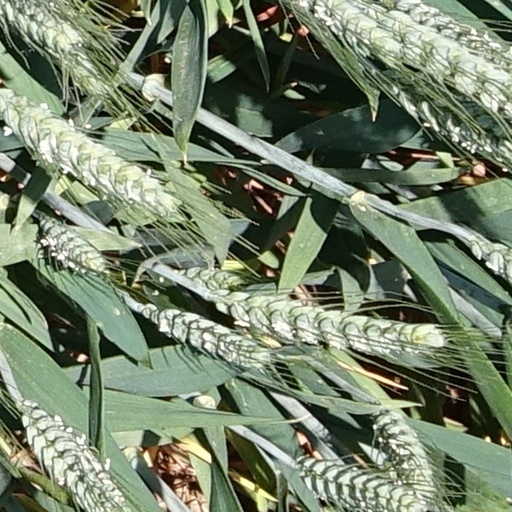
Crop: wheat